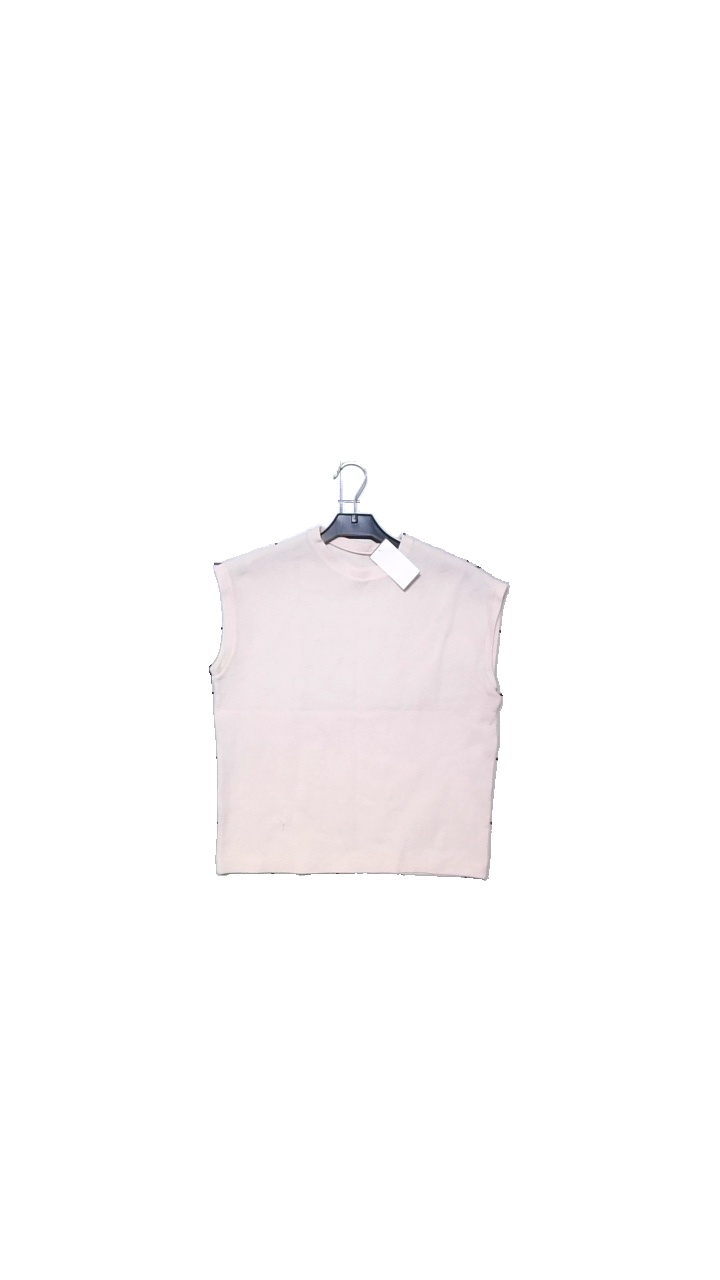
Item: Top (Ladies)
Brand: Missing
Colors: Pink
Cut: Regular
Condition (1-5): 2
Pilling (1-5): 2
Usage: Reuse
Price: <50